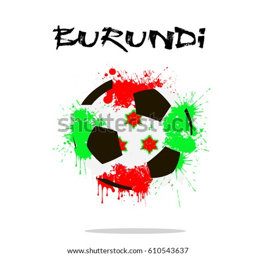
abstract soccer ball painted in the colors of the flag